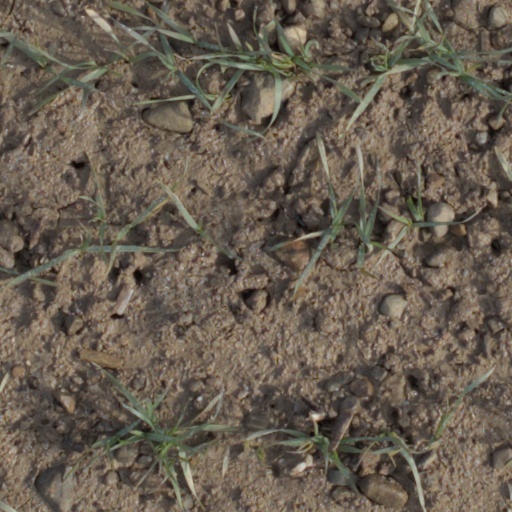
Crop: wheat